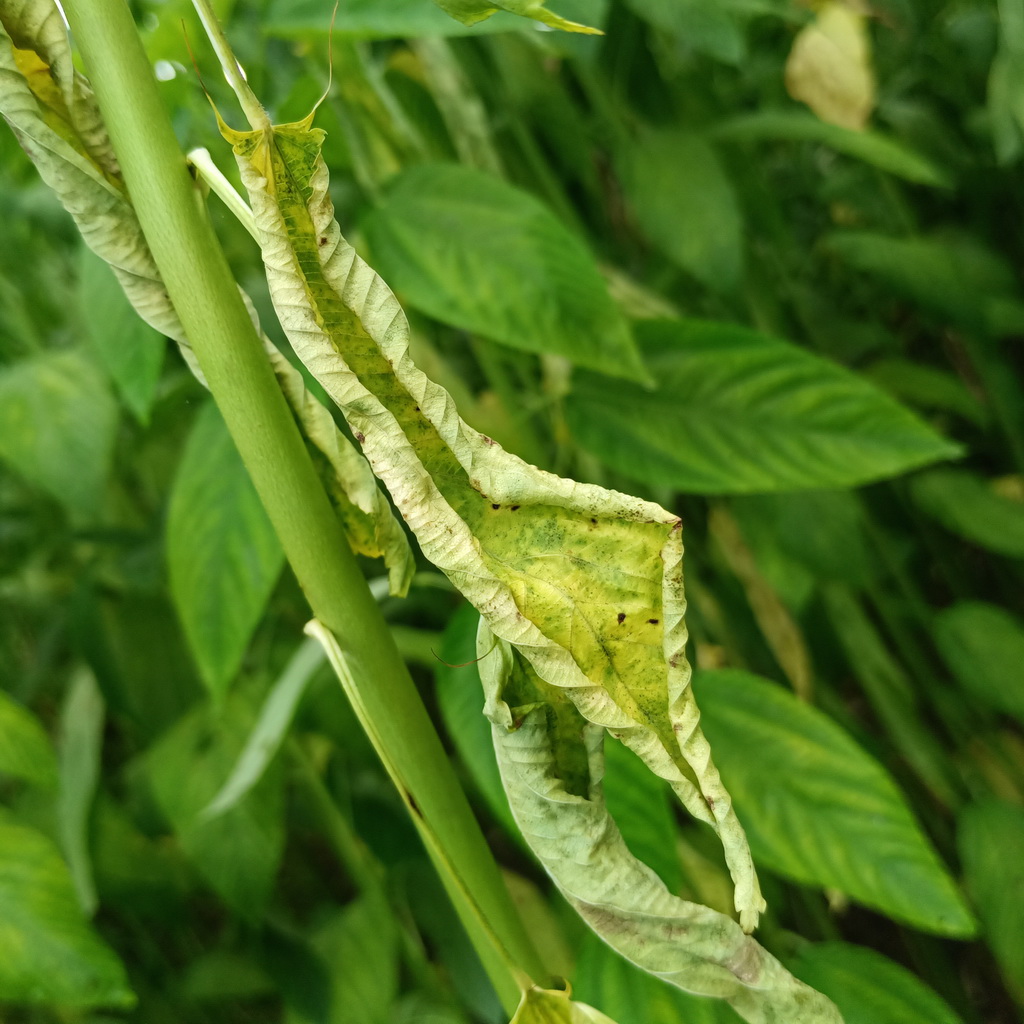
Label: Dieback